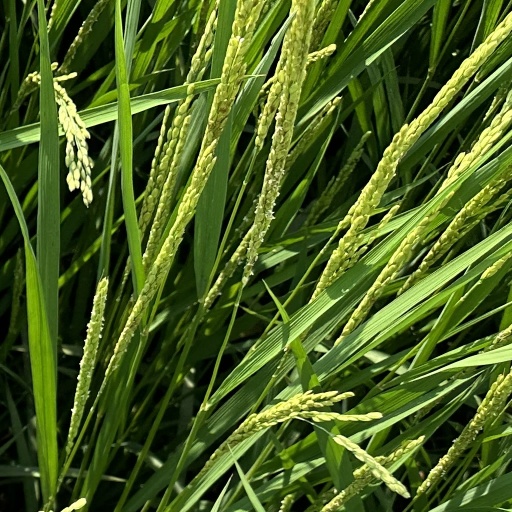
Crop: rice